Ada Cambridge

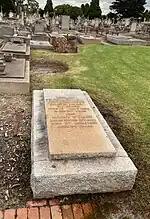
Cambridge's grave at Brighton General Cemetery

Cross at first was the typical hard-working wife of a country clergyman, taking part in all the activities of the parish and incidentally making her own children's clothes. Her health, however, broke down, for a number of reasons, including a near-fatal miscarriage and a serious carriage accident, and her activities had to be reduced, but she continued to write.